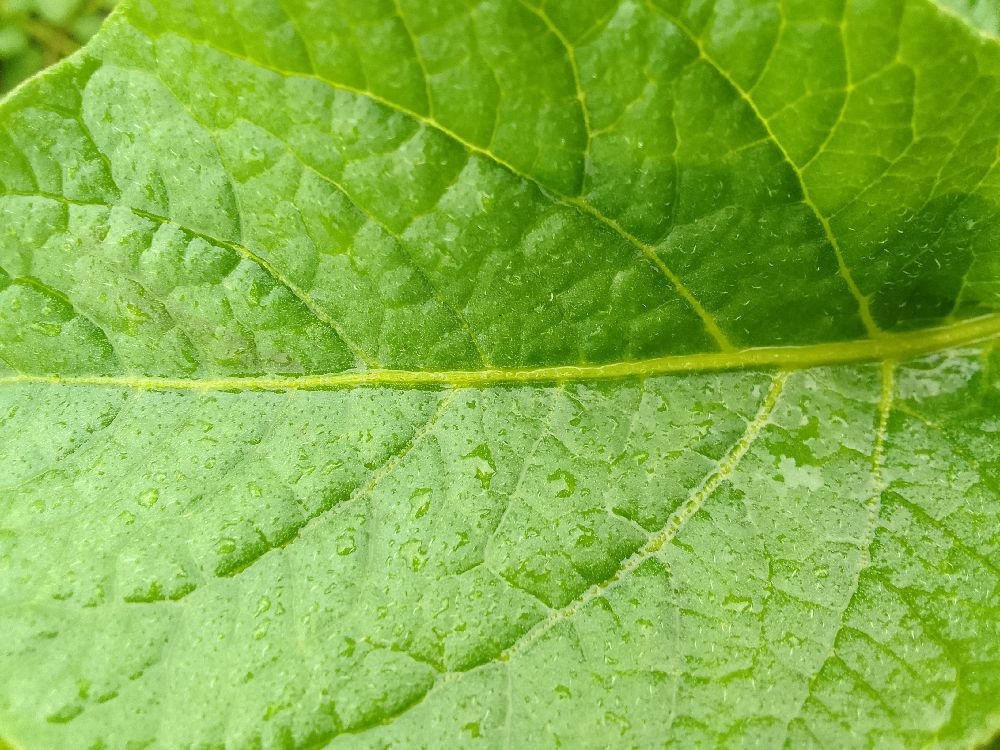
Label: Healthy